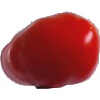
Label: Tomato 2